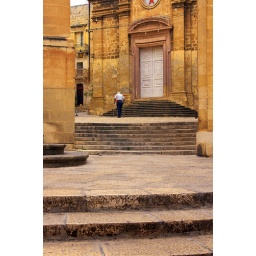
An old man with two sticks walking up a street of steps in Vittoriosa, Malta